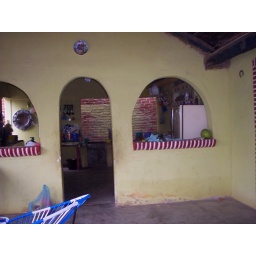
Las Varas, Mexico. Austin went over the christmas holidays. This is the kitchen in the house where he stayed. It is outside.